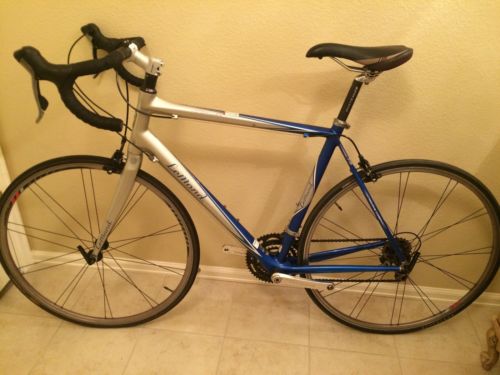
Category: bicycle